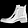
Label: Ankle boot